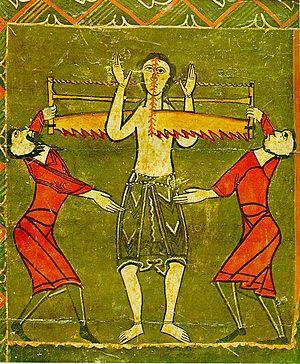
La scie passe-partout, parfois nommée passant, scie harpon et, au Québec, godendart, est une scie à large lame avec une poignée à chaque extrémité destinée à abattre les arbres, à scier les grumes ou billes de bois en différentes longueurs, et à débiter de grosses pièces. Elle est maniée par deux ouvriers.